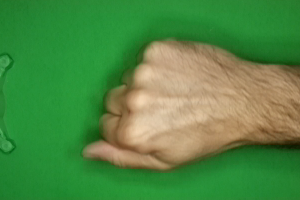
Label: rock